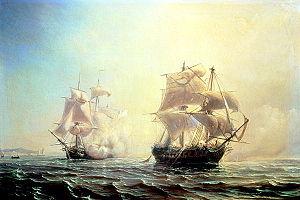
Jean-Baptiste François Bompard, né le 12 juillet 1757 à Lorient, décédé le 6 mars 1841 à Saint-Nazaire, est un marin français ayant notamment participé comme corsaire à la guerre d'indépendance américaine.